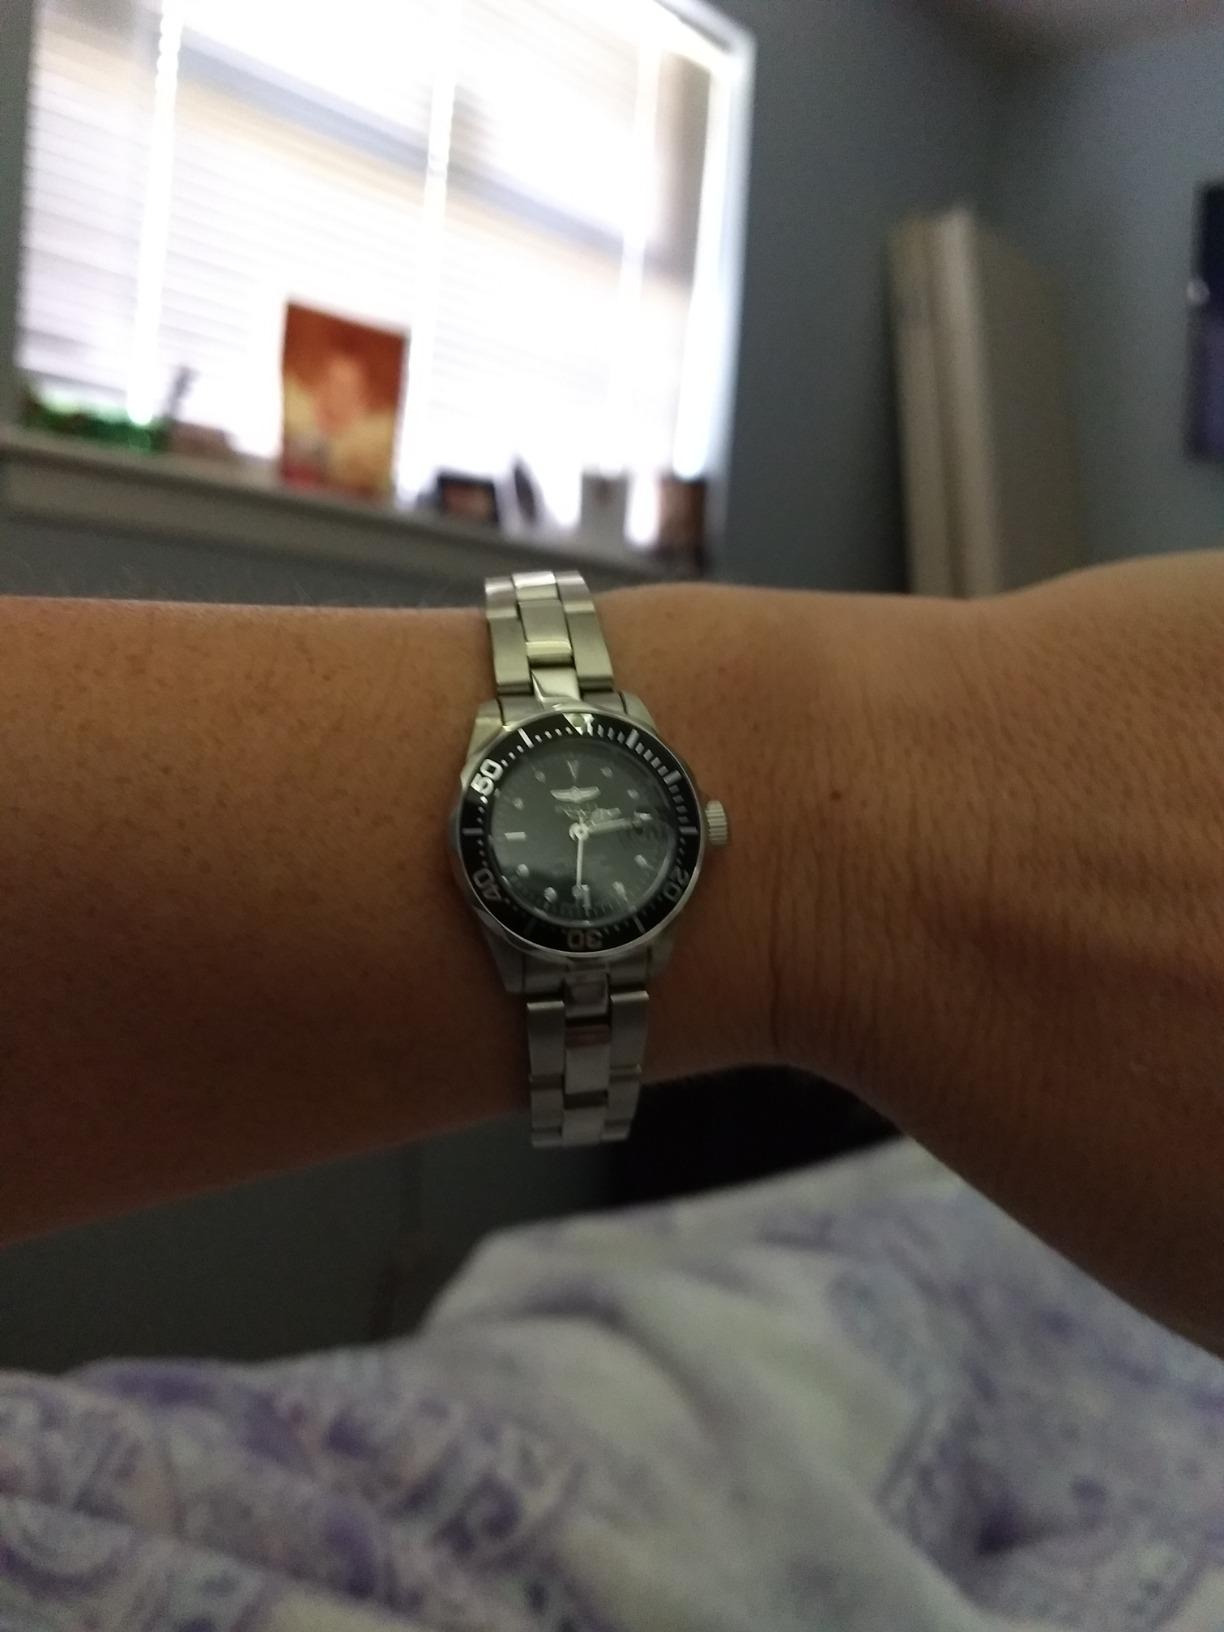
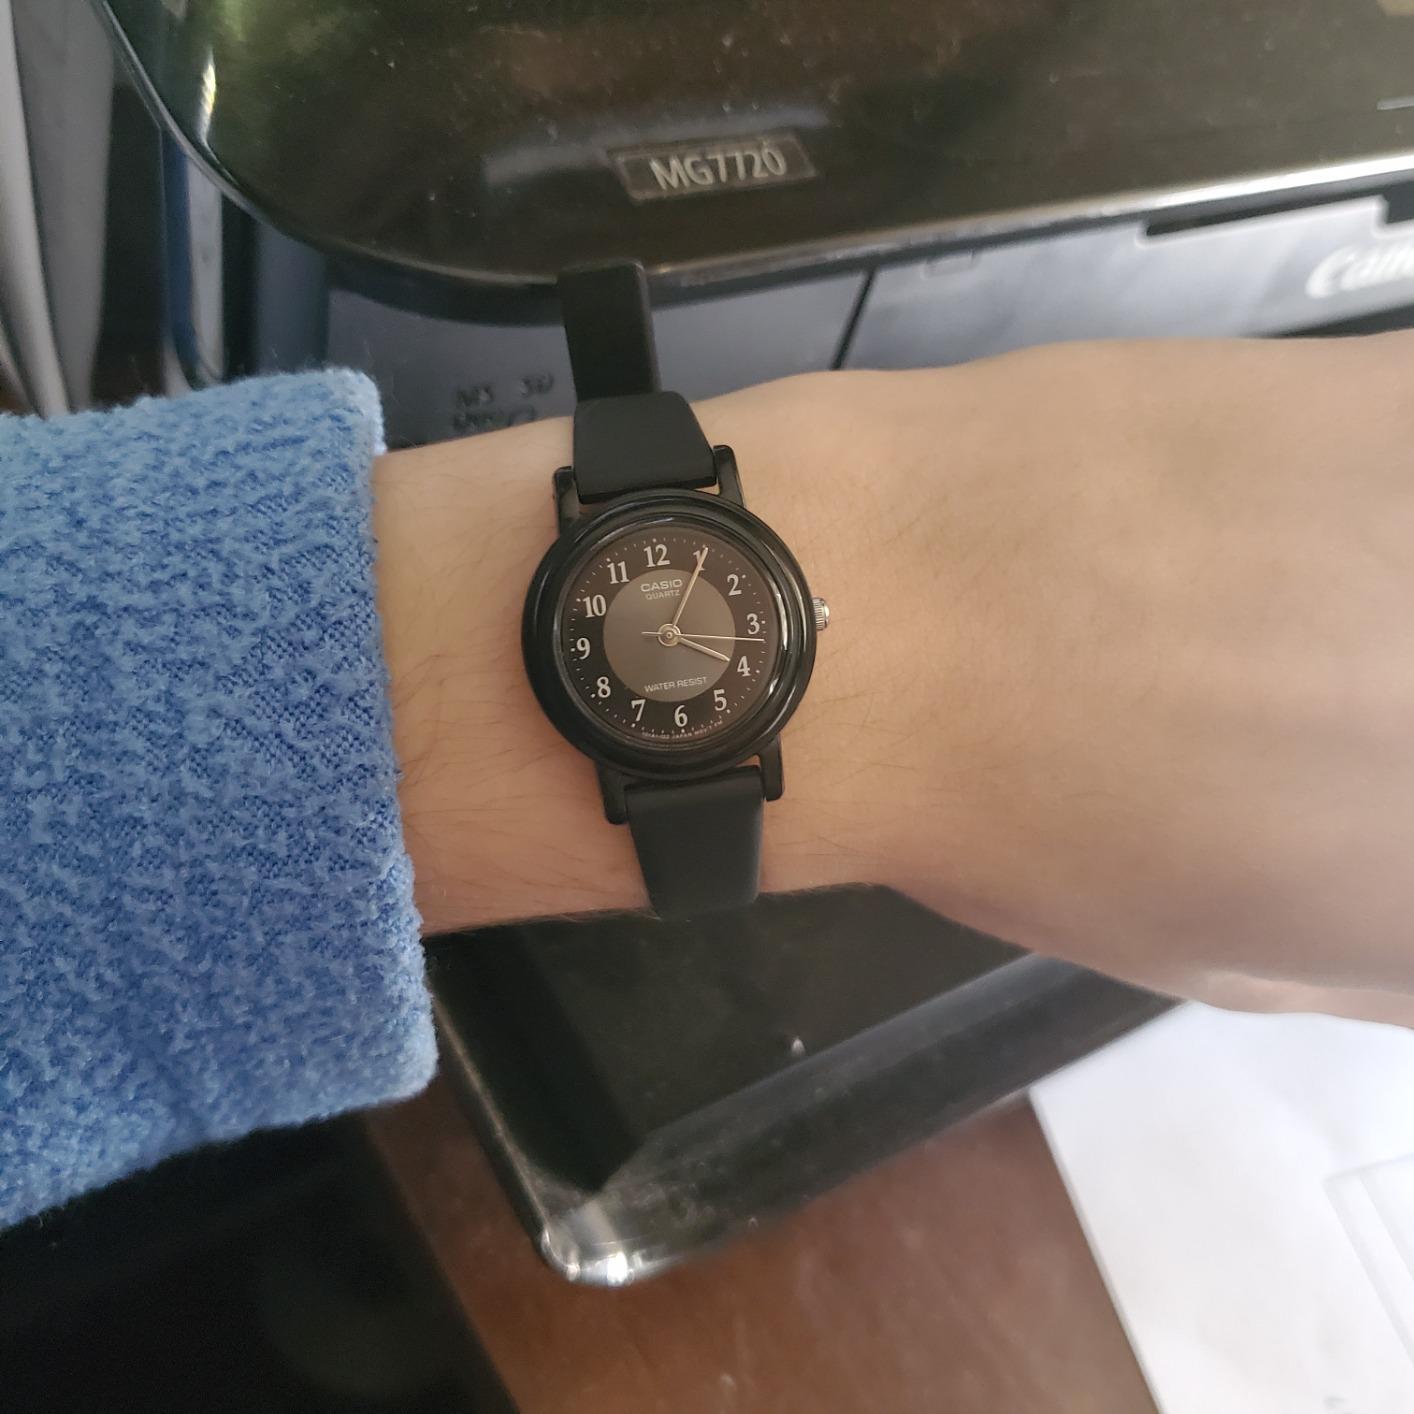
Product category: accessories_watch
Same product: no